Marquitos (footballer, born 1987)

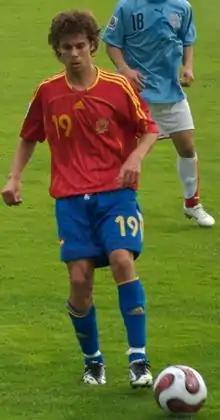
Marcos at the 2007 FIFA U-20 World Cup

Marcos García Barreno (born 21 March 1987), known as Marquitos, is a Spanish professional footballer who plays for Ibiza Islas Pitiusas as a midfielder.